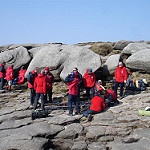
Label: mountain